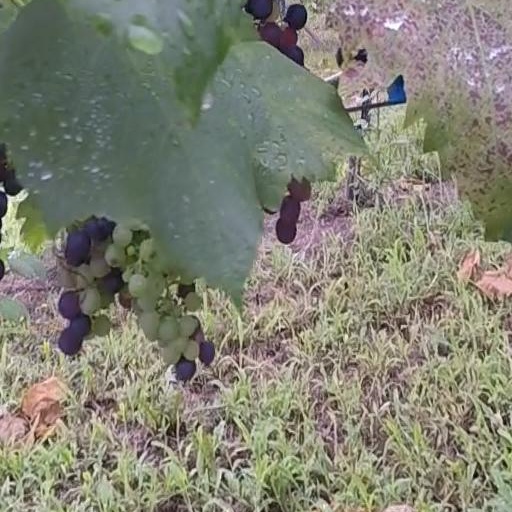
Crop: grape